Clark Harris

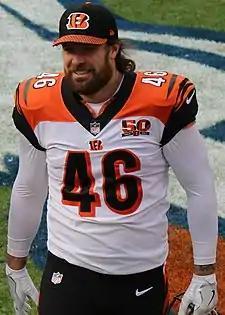
Harris with the Cincinnati Bengals in 2017

Clark Harris (born July 10, 1984) is an American former professional football player who was a long snapper in the National Football League (NFL). He played college football for the Rutgers Scarlet Knights and was selected by the Green Bay Packers in the seventh round of the 2007 NFL draft. Harris was also a member of the Detroit Lions and Houston Texans before signing with the Cincinnati Bengals, where he played for 14 seasons.